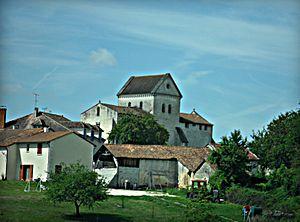
L'église Notre-Dame de La Nativité de Monsec
Monsec est une ancienne commune française située dans le département de la Dordogne, en région Nouvelle-Aquitaine.